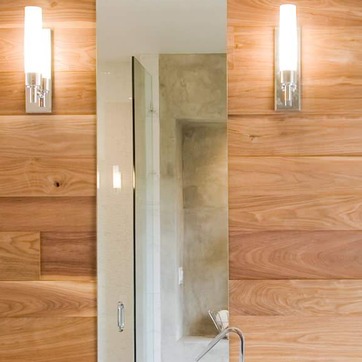
Material: mirror